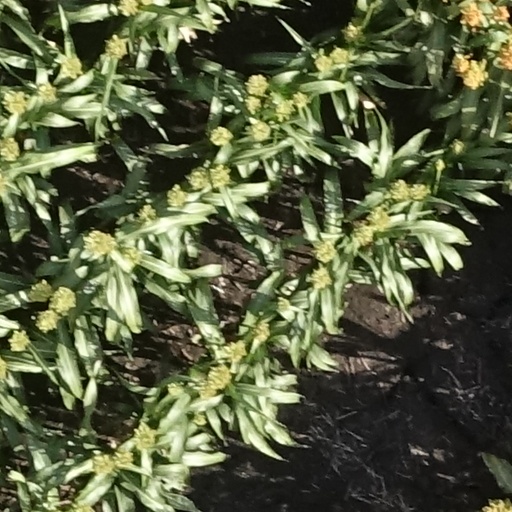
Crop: sorghum